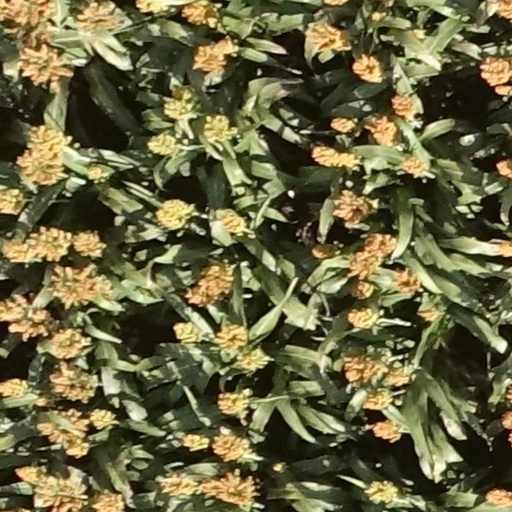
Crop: sorghum